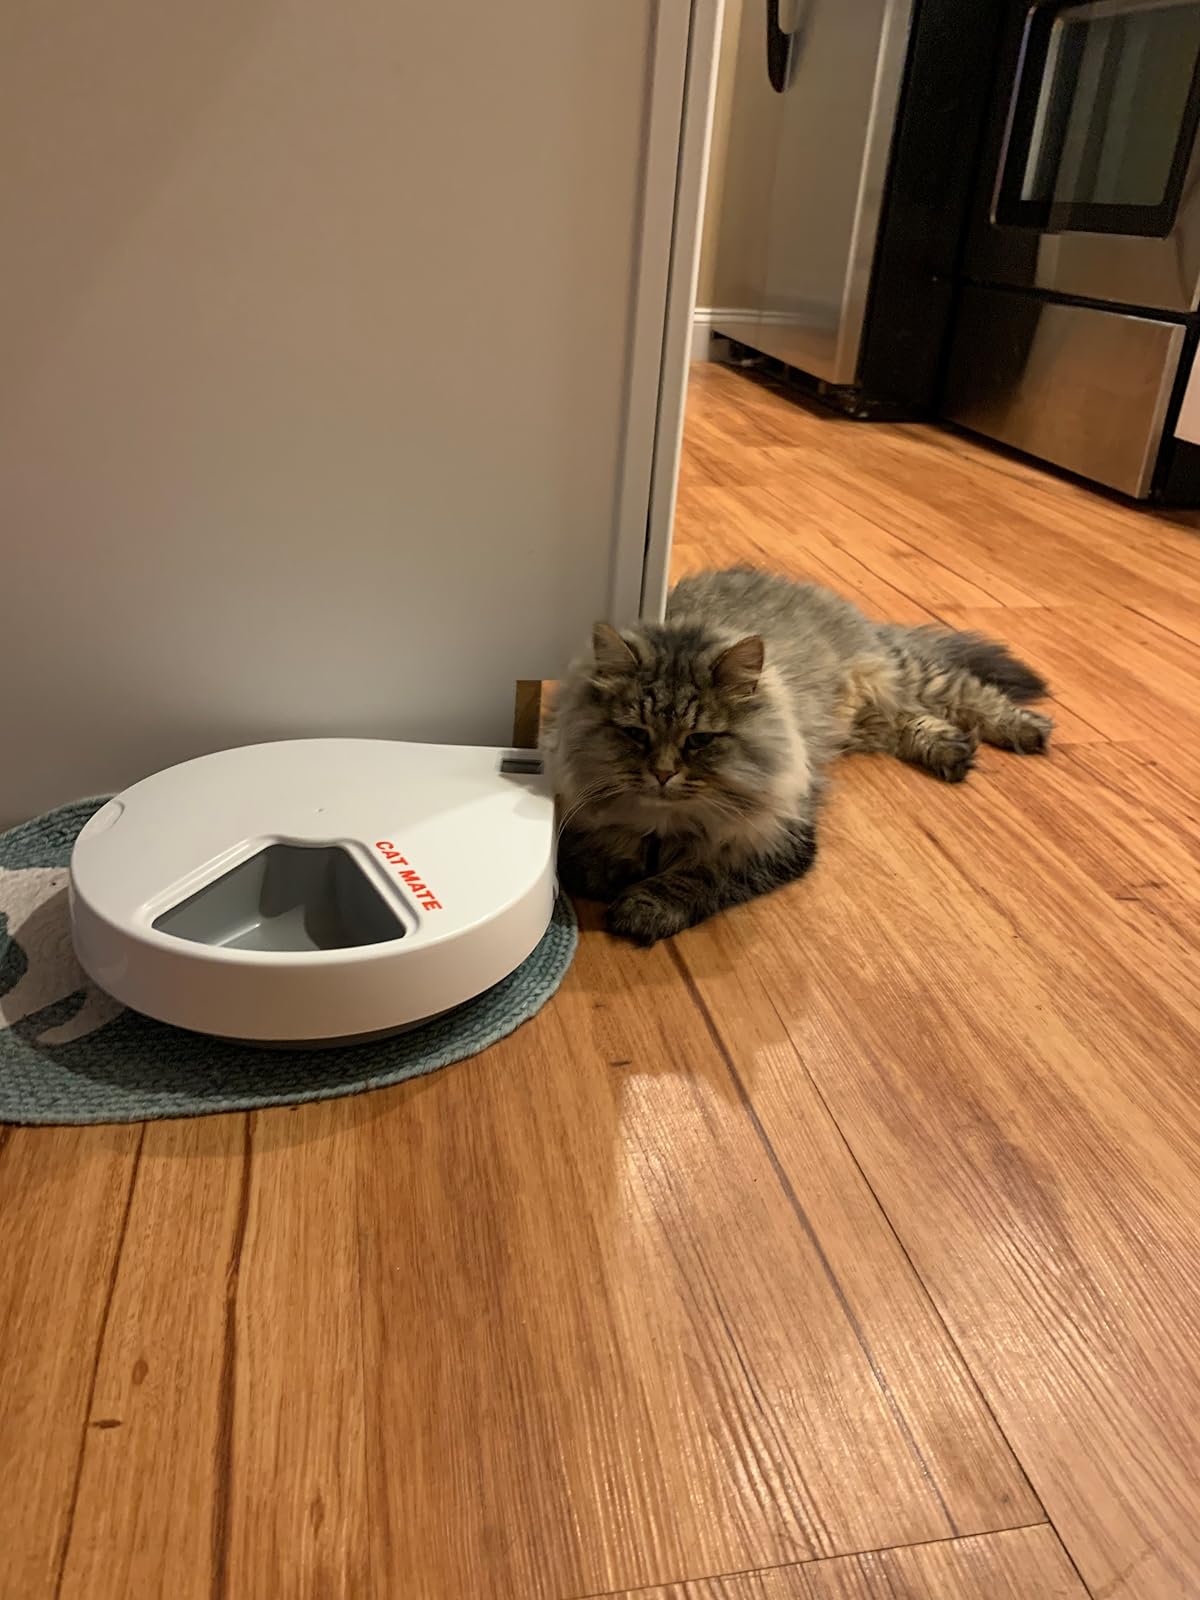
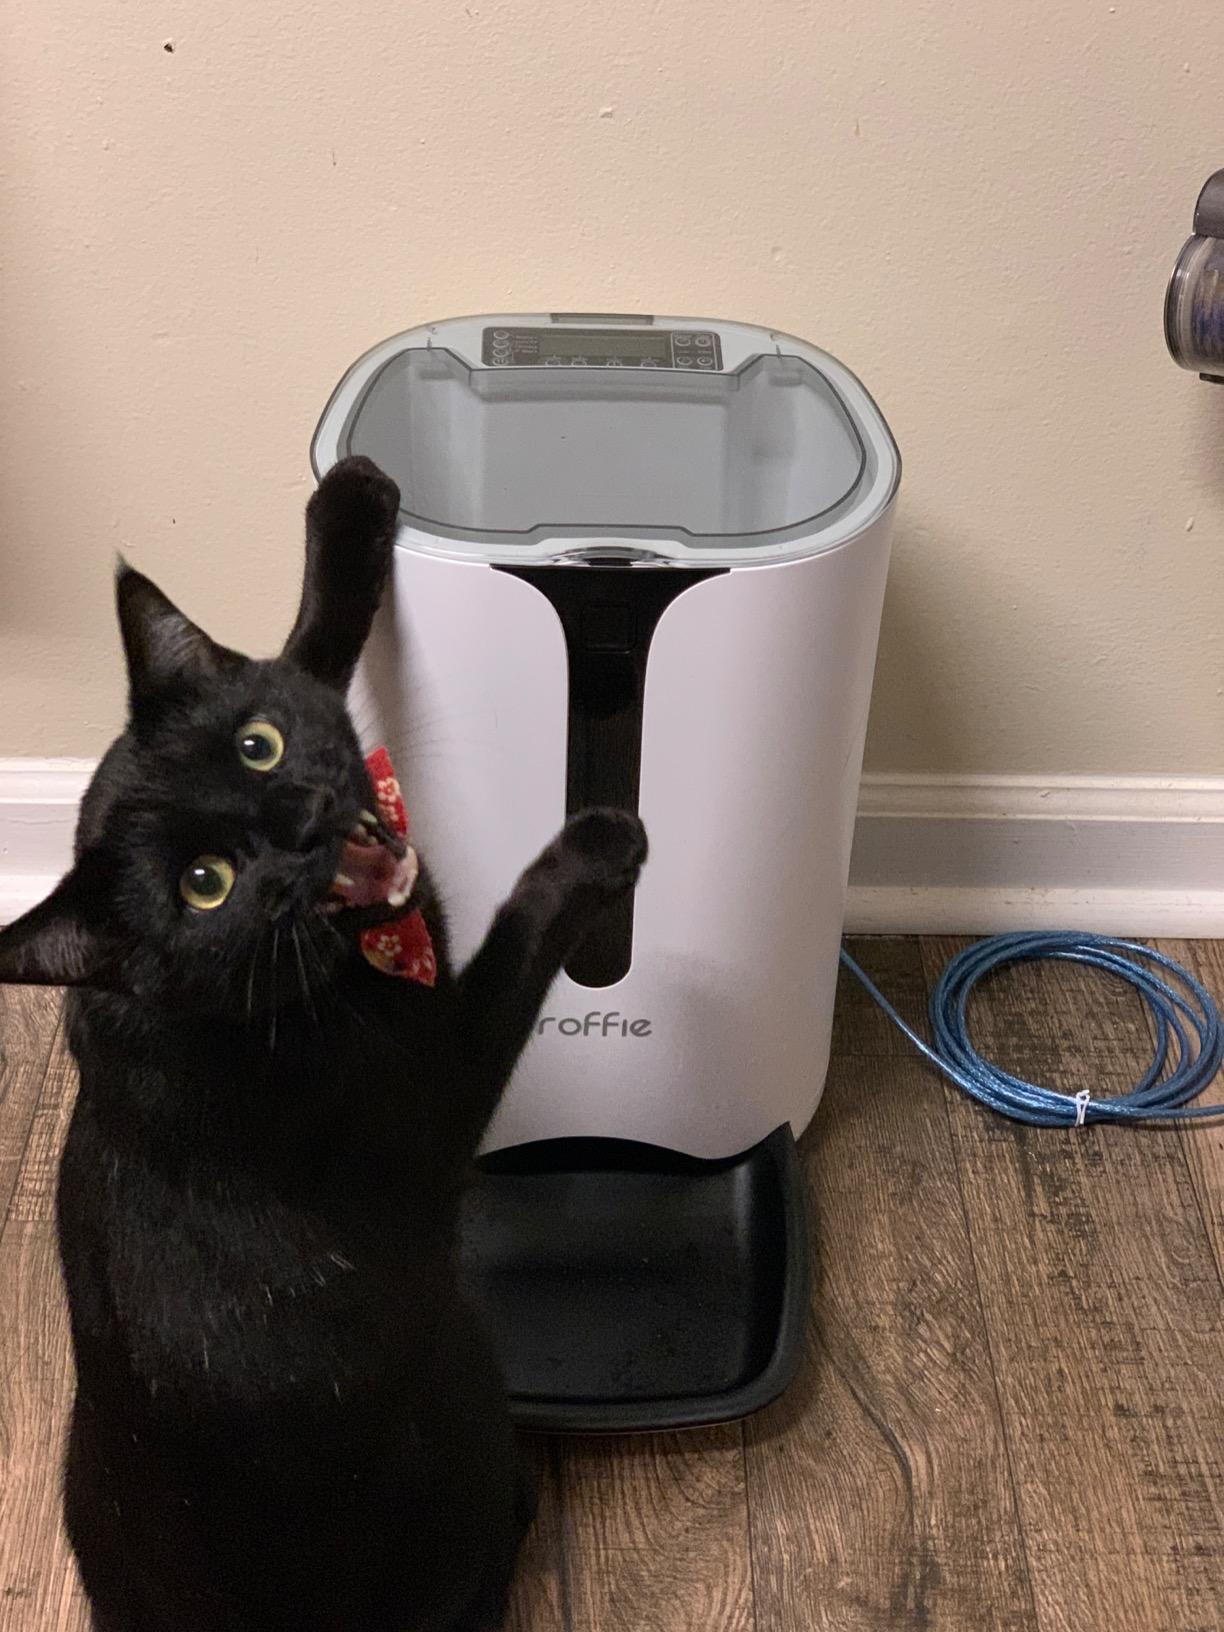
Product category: items_feeder
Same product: no